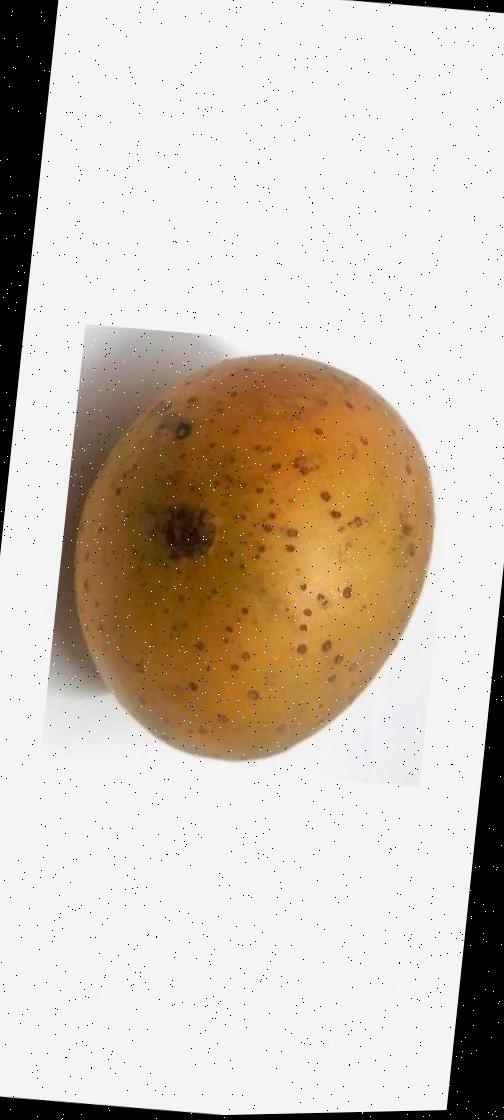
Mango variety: Gourmoti